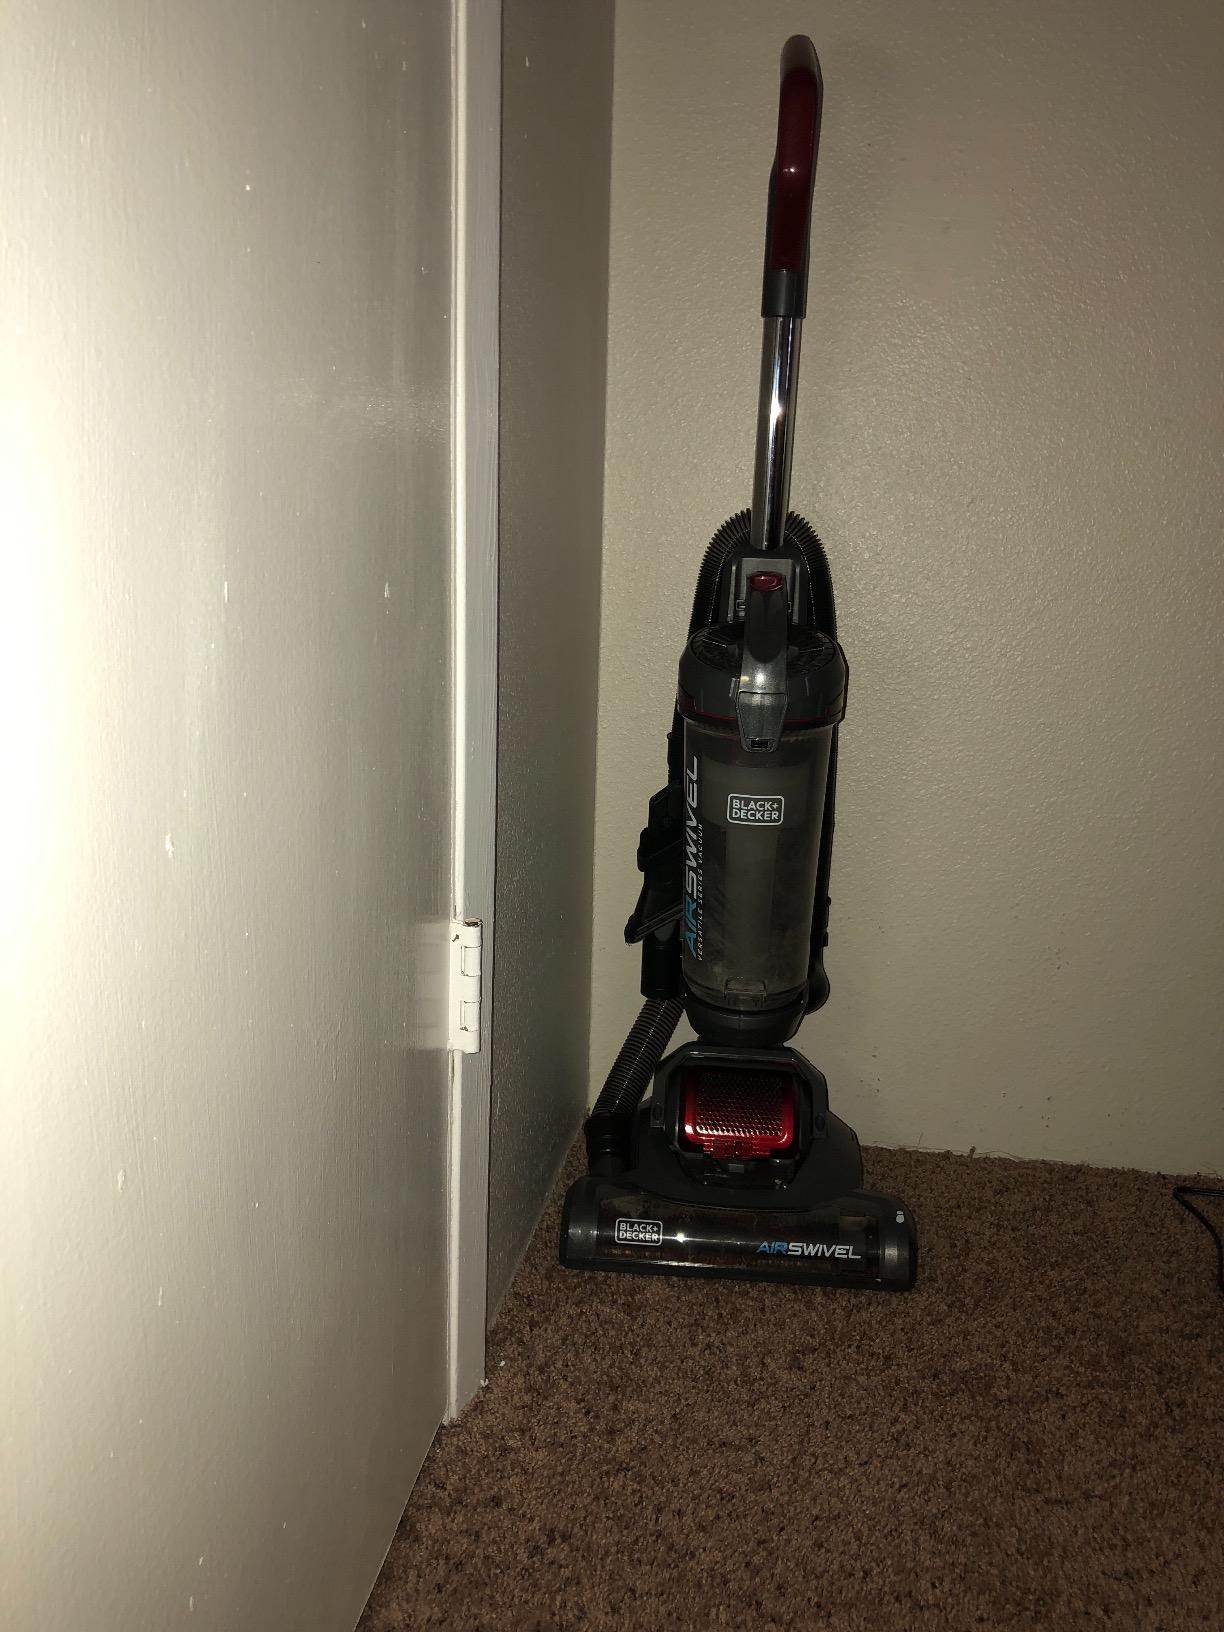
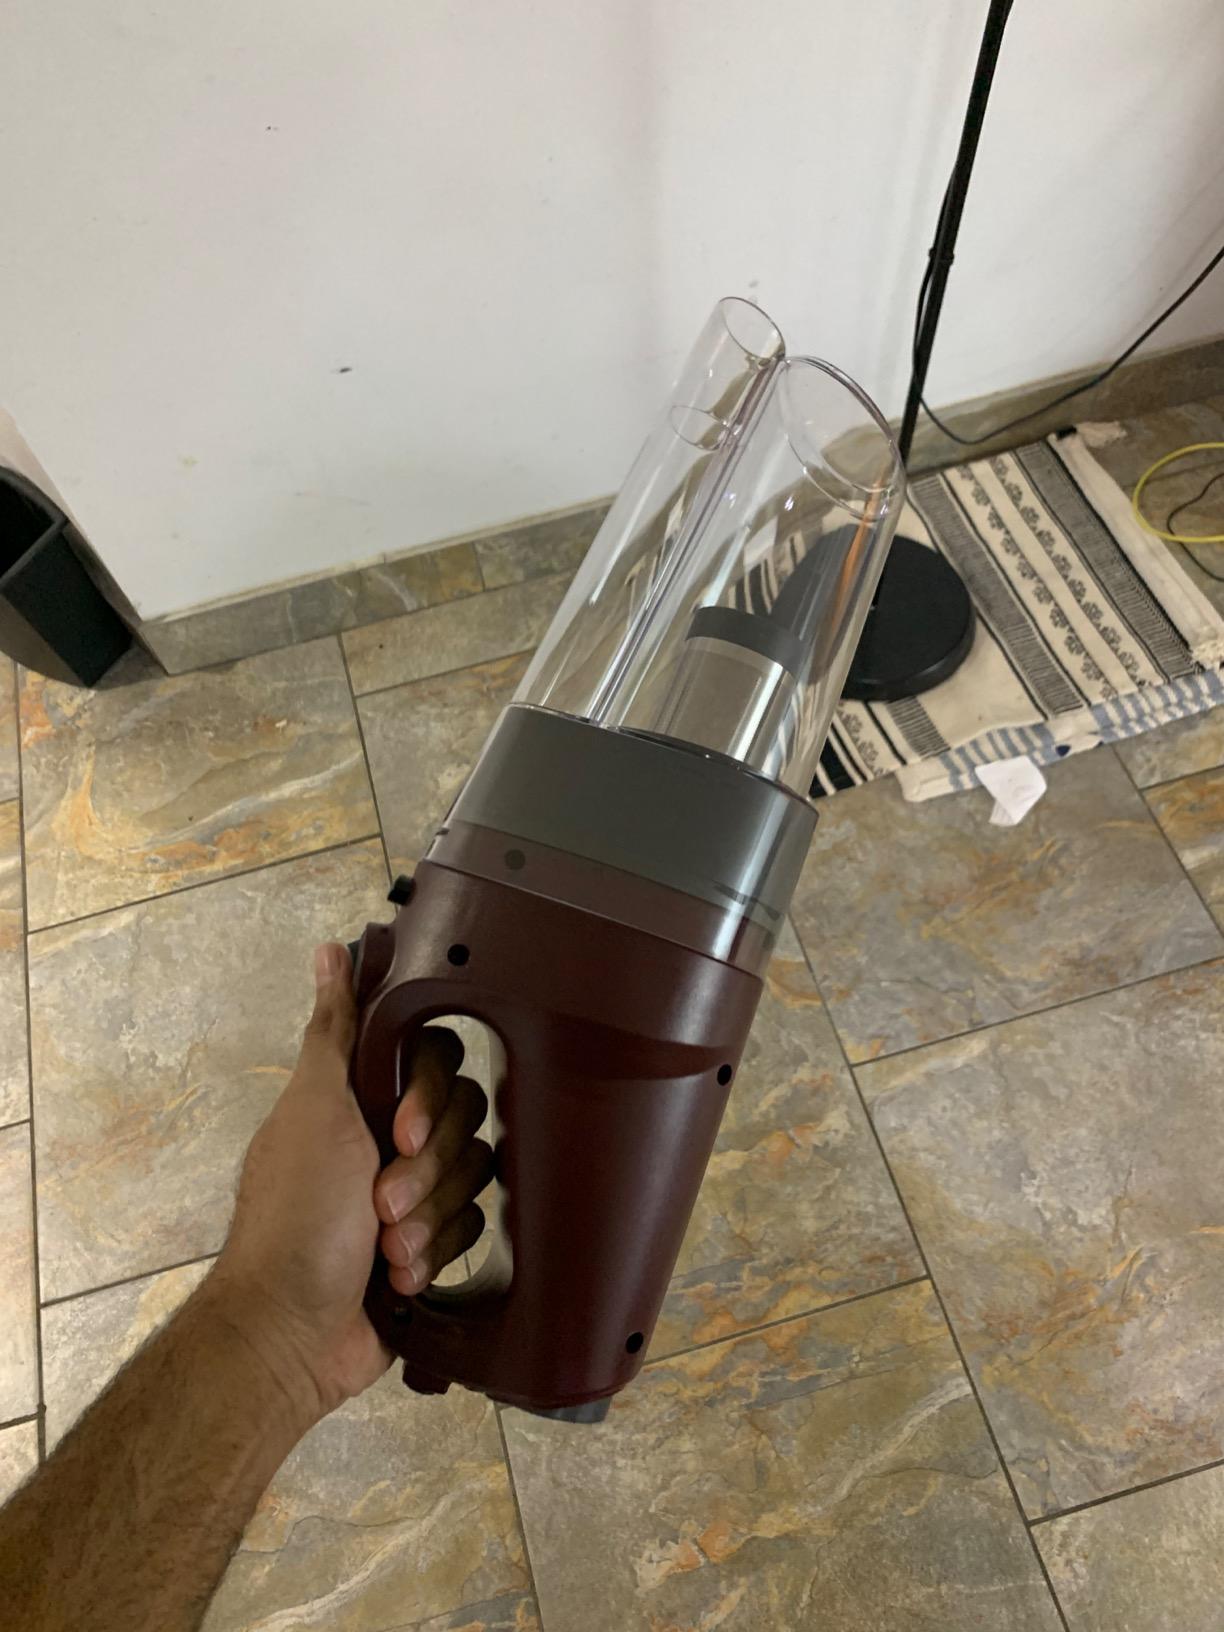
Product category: items_vacuum
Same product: no